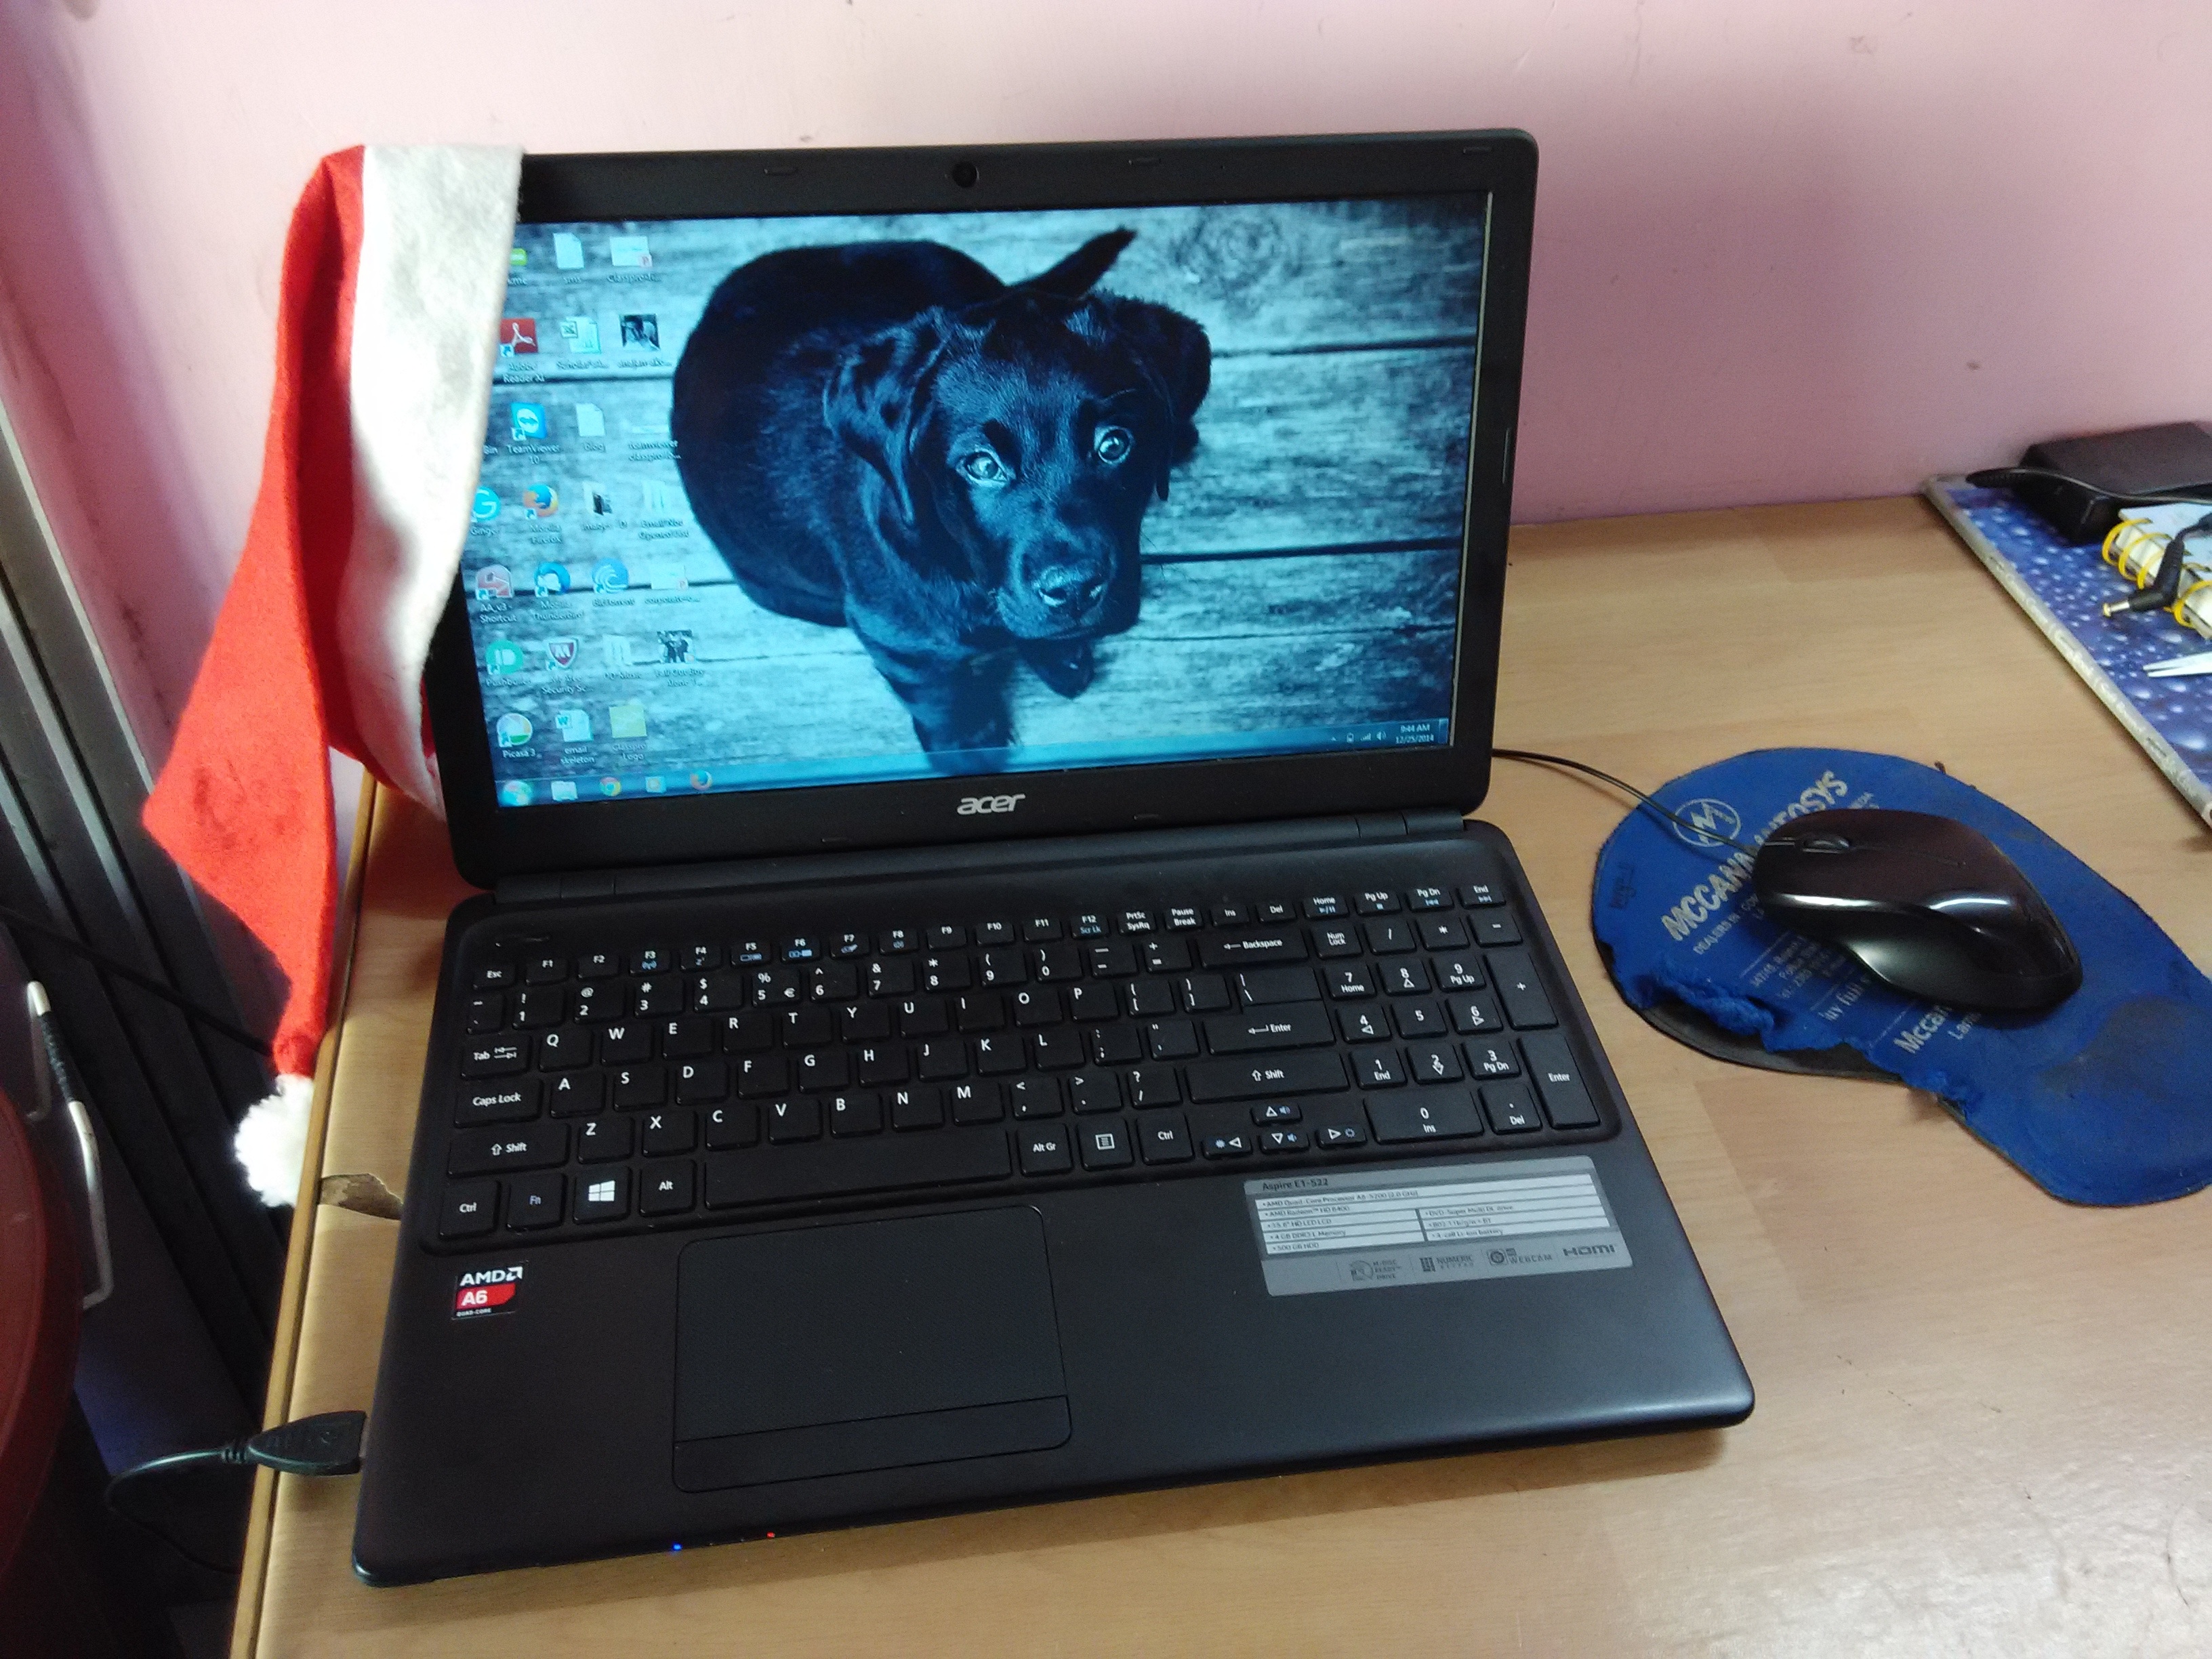
laptop, technology, multimedia, personal computer, electronic device, computer hardware, personal computer hardware, display device